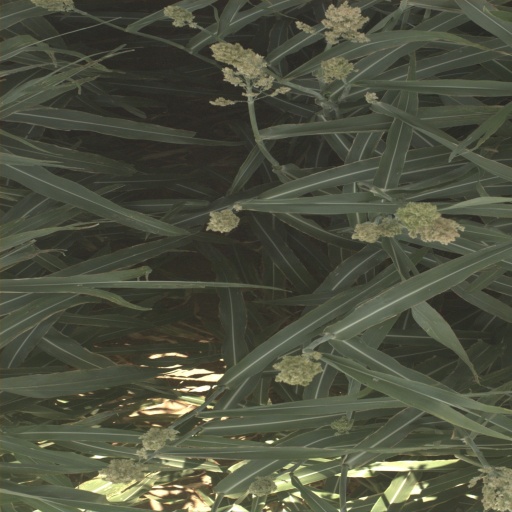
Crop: sorghum